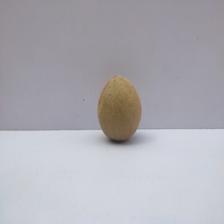
Size: Medium